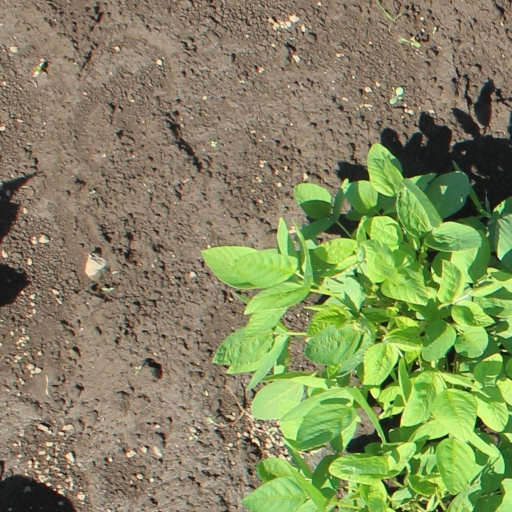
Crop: soybean